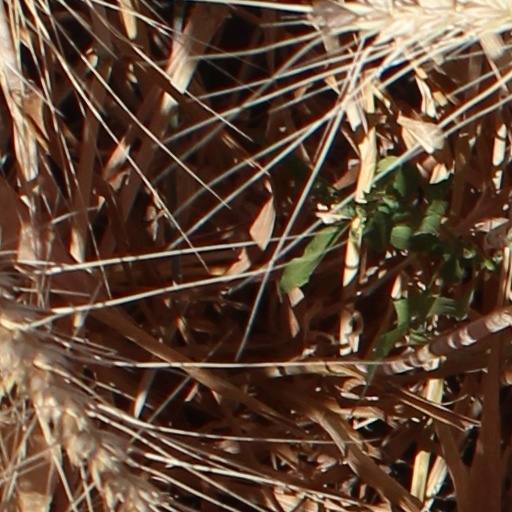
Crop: wheat